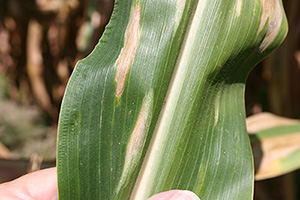
Labels: Corn leaf blight